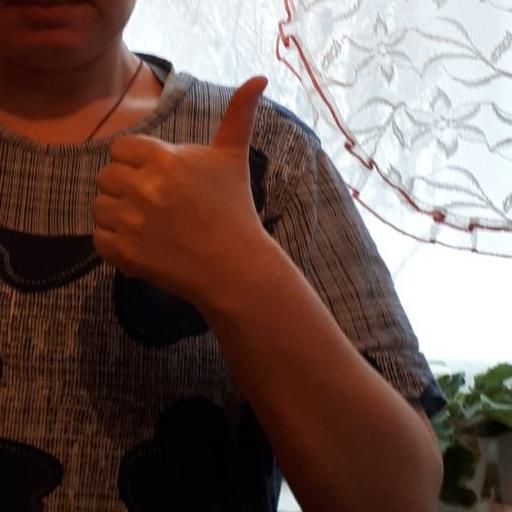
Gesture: like